Friedrich Manschott

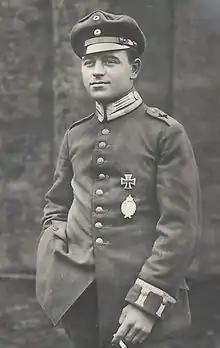
Friedrich Manschott

Vizefeldwebel Friedrich Manschott (21 February 1893 – 16 March 1917) was a German World War I flying ace credited with 12 aerial victories.